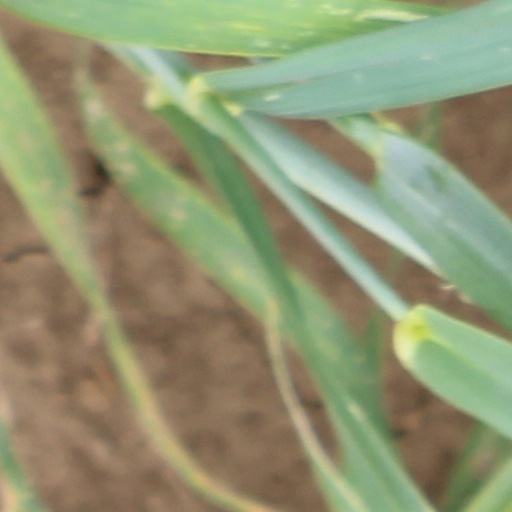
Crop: wheat